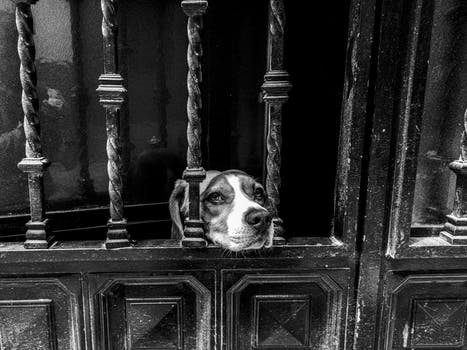
Label: No Watermark